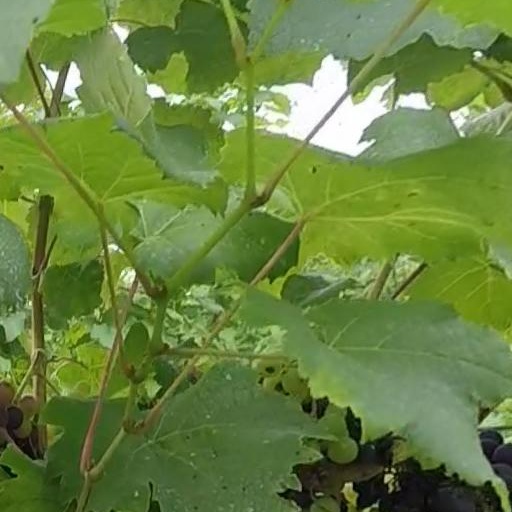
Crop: grape